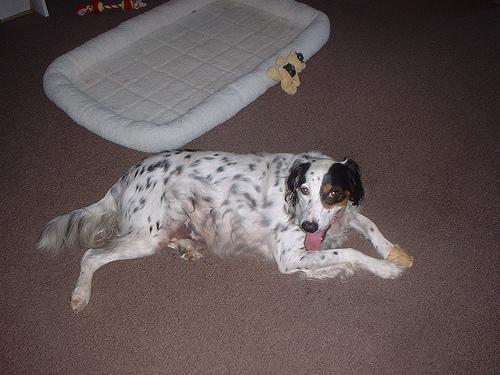
Breed: english setter